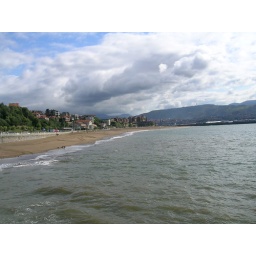
A beach near my house :)